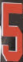
Number: 5